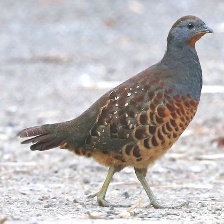
Species: CHINESE BAMBOO PARTRIDGE
Scientific name: BAMBUSICOLA THORACICUS
ImageNet parent category: partridge